Janine Watson

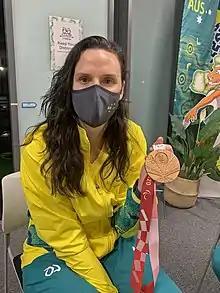
Watson won the bronze medal at the 2020 Tokyo Paralympics

After her multiple sclerosis diagnosis, she took up taekwondo and within nine months she had won her first Australian championships. Her major international results: